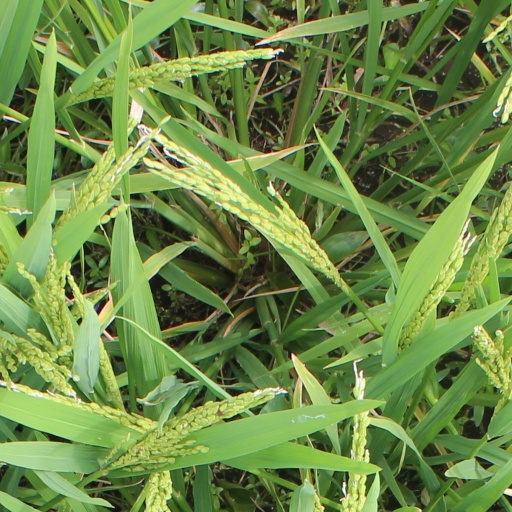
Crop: rice